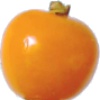
Label: physalis